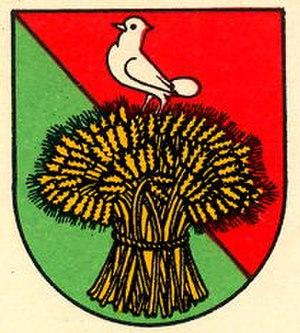
Hermenches est une commune suisse du canton de Vaud, située dans le district de la Broye-Vully. Citée dès 1254, elle fait partie du district de Moudon de 1798 à 2007. La commune est peuplée de 364 habitants en 2018. Son territoire, d'une surface de 477 hectares, se situe dans la région du Jorat.